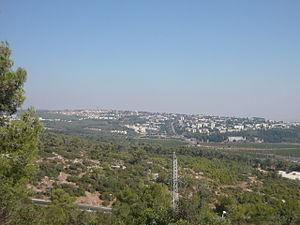
Migdal HaEmek est une ville du district nord d'Israël dans la vallée de Jezreel. Fondée en 1950, en 2007, elle compte une population de 24 800 habitants.